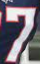
Number: 7